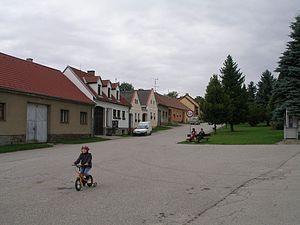
Ločenice est une commune du district de České Budějovice, dans la région de Bohême-du-Sud, en République tchèque. Sa population s'élevait à 726 habitants en 2020.